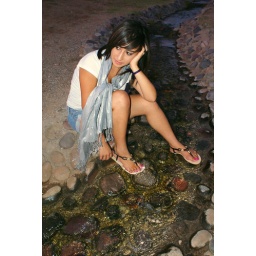
Granada Park I thought the water looked soo pretty rushing over the rocks here.